Friedrich Karl August, Prince of Waldeck and Pyrmont

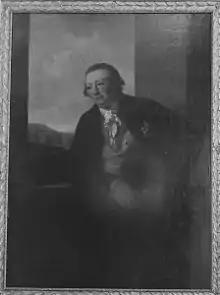

Friedrich Karl August (25 October 174324 September 1812) was Prince of Prince of Waldeck and Pyrmont from 1763 to 1812.